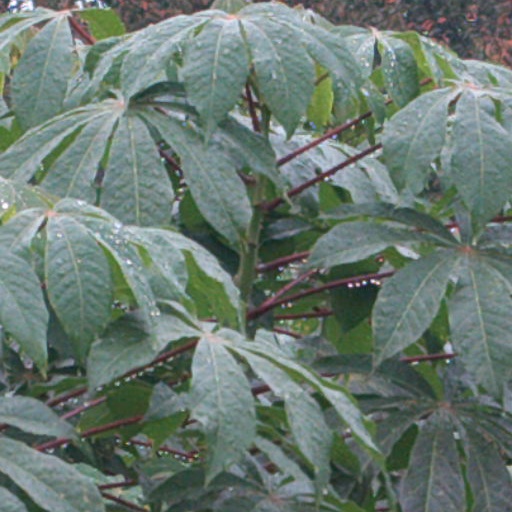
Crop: cassava